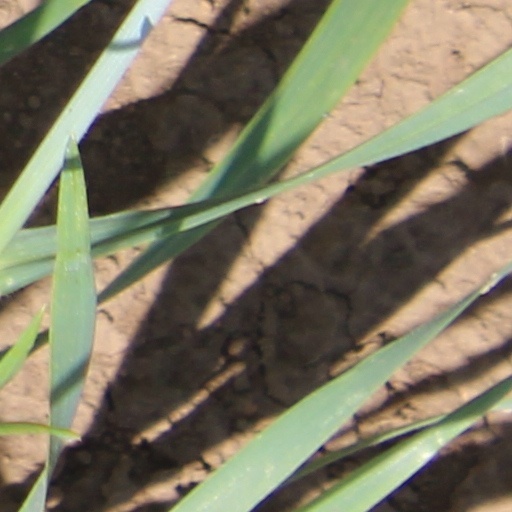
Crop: wheat